Aloysia Weber

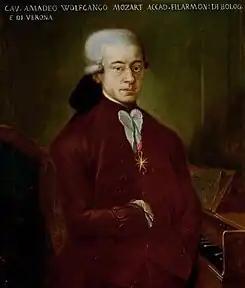
1777 portrait of Mozart

Around 1777, the 21-year-old Wolfgang Amadeus Mozart spent some time in Mannheim, where he had hoped (in vain, it turned out) to find employment. Mozart undertook to teach Aloysia in singing. This is less implausible than it might seem, since according to Mahling, Mozart was himself a trained (former) soprano, instructed in childhood (1764–1765) by a celebrated castrato, Giovanni Manzuoli. Mozart had performed in public as a singer repeatedly up until he was 13, after which perhaps puberty proved a barrier to further performances. Mozart was also an experienced composer of operas, familiar with all aspects of opera production from his journeys to Italy.